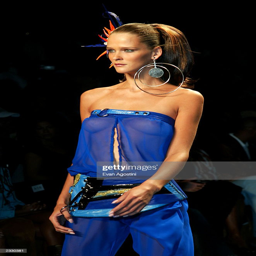
fashion model walks the runway at the spring fashion show during fashion week .